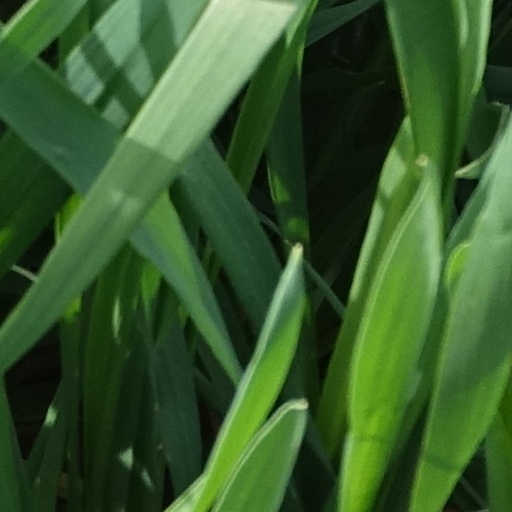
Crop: wheat